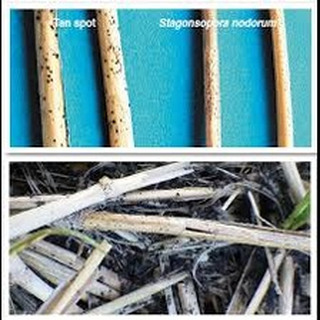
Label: wheat_tan_spot